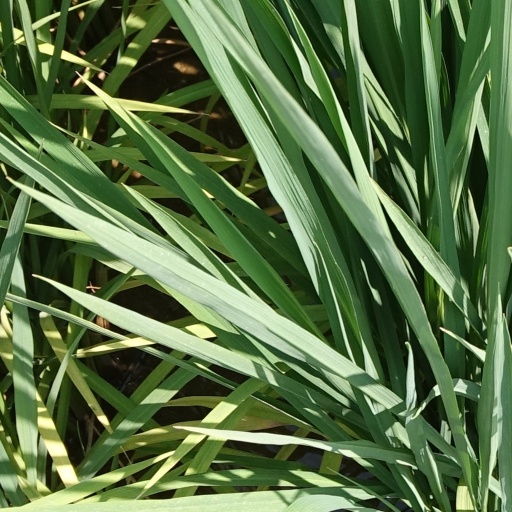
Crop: rice